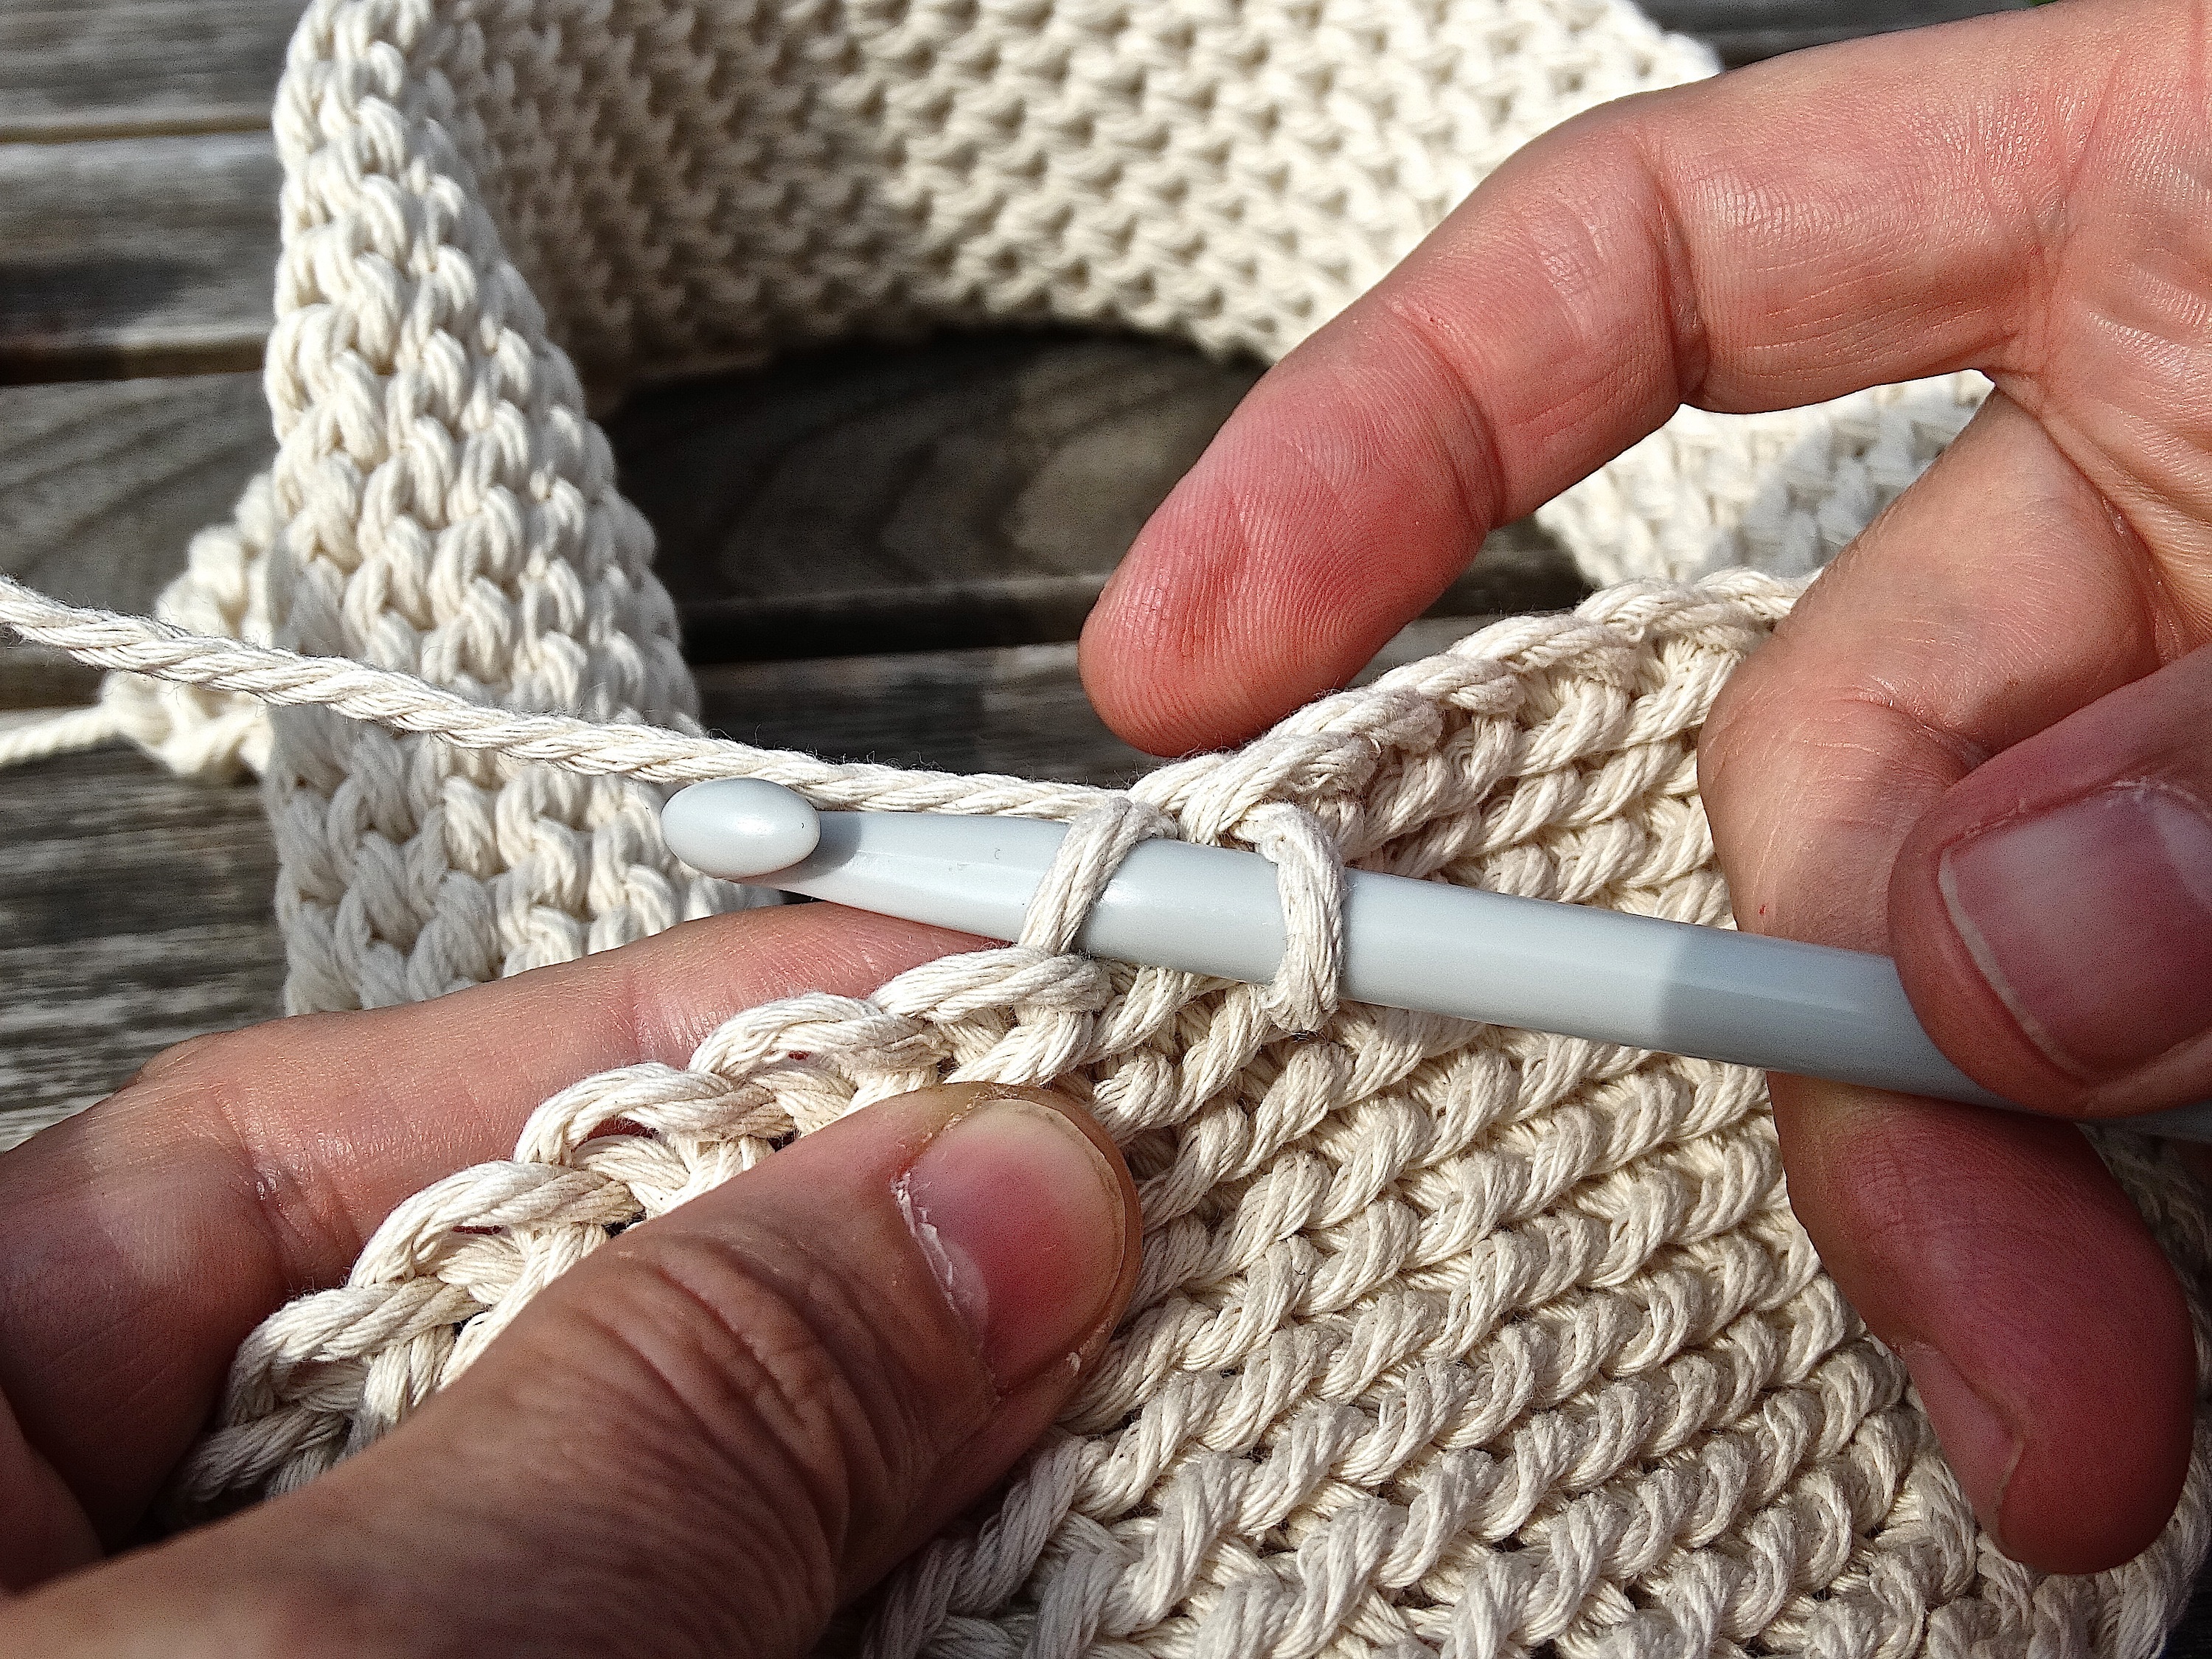
hand, structure, pattern, finger, craft, homemade, yarn, wool, crochet, textile, art, hands, works, knot, hand labor, woollen, tying